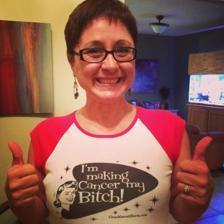
Image emotion (VAD): valence: 0.8, arousal: 0.0, dominance: 0.4
Candidate emotion words:
satisfied — valence: 0.918, arousal: 0.02, dominance: 0.37
kindred — valence: 0.52, arousal: -0.164, dominance: 0.034
curious — valence: 0.27, arousal: 0.2, dominance: -0.034
tired — valence: -0.75, arousal: -0.366, dominance: -0.618
Best matching emotion: satisfied